Liver transplantation

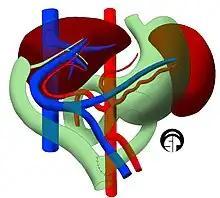
In children, due to their smaller abdominal cavity, there is only space for a partial segment of liver, usually the left lobe of the donor's liver. This is also known as a "split" liver transplant. There are four anastomoses required for a "split" liver transplant: hepaticojejunostomy (biliary drainage connecting to a roux limb of jejunum), portal venous anatomosis, hepatic arterial anastomosis, and inferior vena cava anastomosis.

Any member of the family, parent, sibling, child, spouse, or a volunteer can donate their liver. The criteria